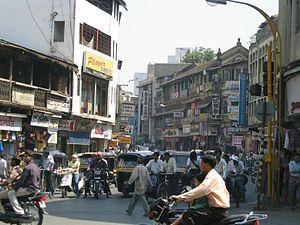
La liste des villes d'Inde donne un aperçu de l'évolution de la population des grandes villes de l'Inde pour celles qui dépassent 200 000 habitants en 2011.